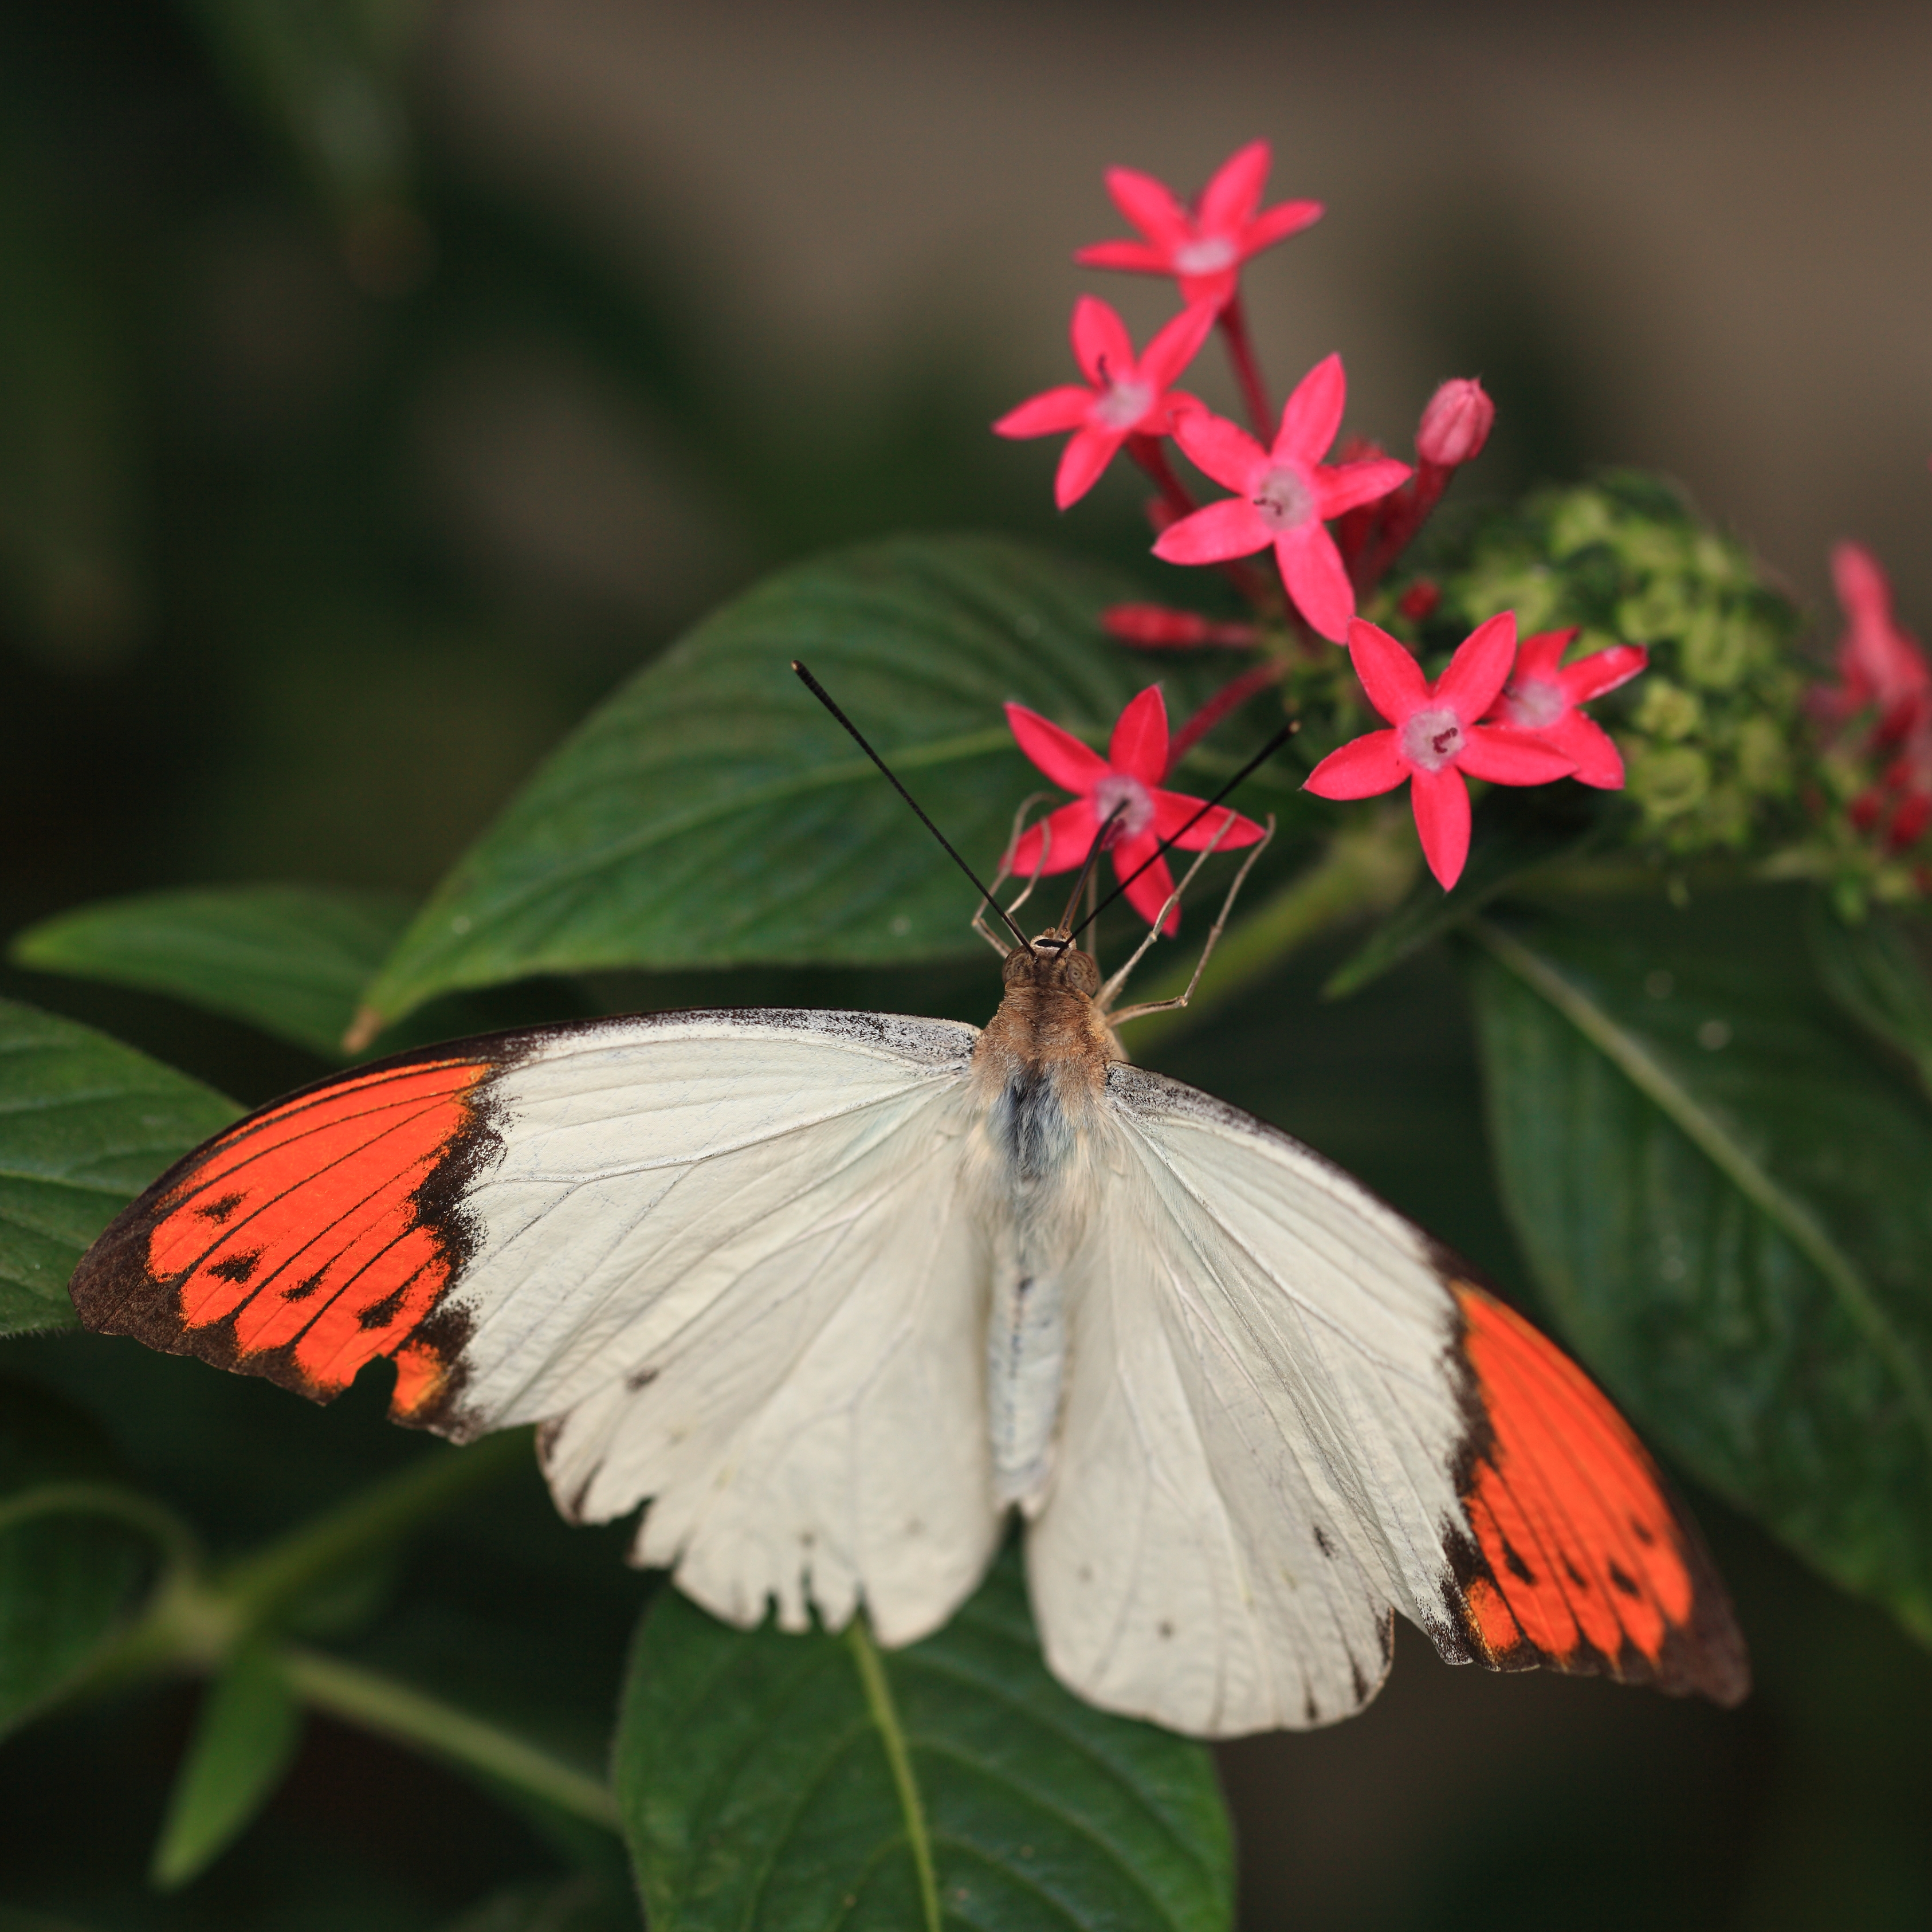
nature, wing, leaf, flower, petal, high, insect, macro, botany, butterfly, flora, fauna, invertebrate, close up, monarch butterfly, cool image, 5d, hires, markii, nectar, pieridae, hi, res, resolution, greatorangetip, hebomoia, glaucippe, macro photography, arthropod, pollinator, moths and butterflies, colias